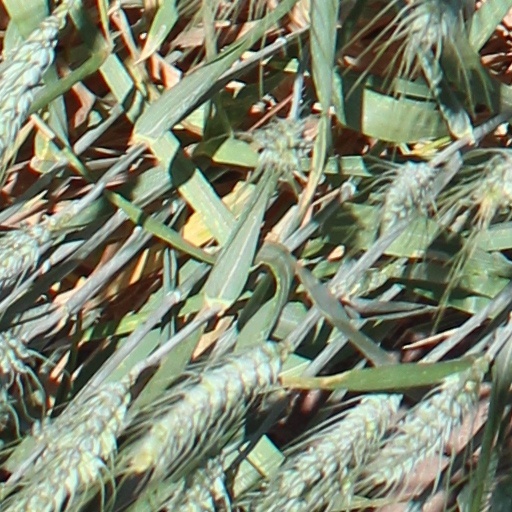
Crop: wheat